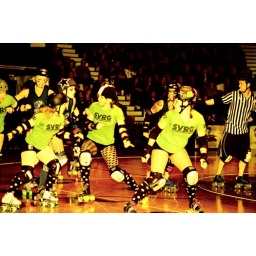
a green wall to skate around